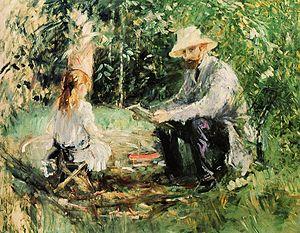
Berthe Marie Pauline Morisot, née le 14 janvier 1841 à Bourges et morte le 2 mars 1895 à Paris 16ᵉ, est une artiste peintre française, membre fondateur et doyenne du mouvement d'avant-garde que fut l'Impressionnisme.